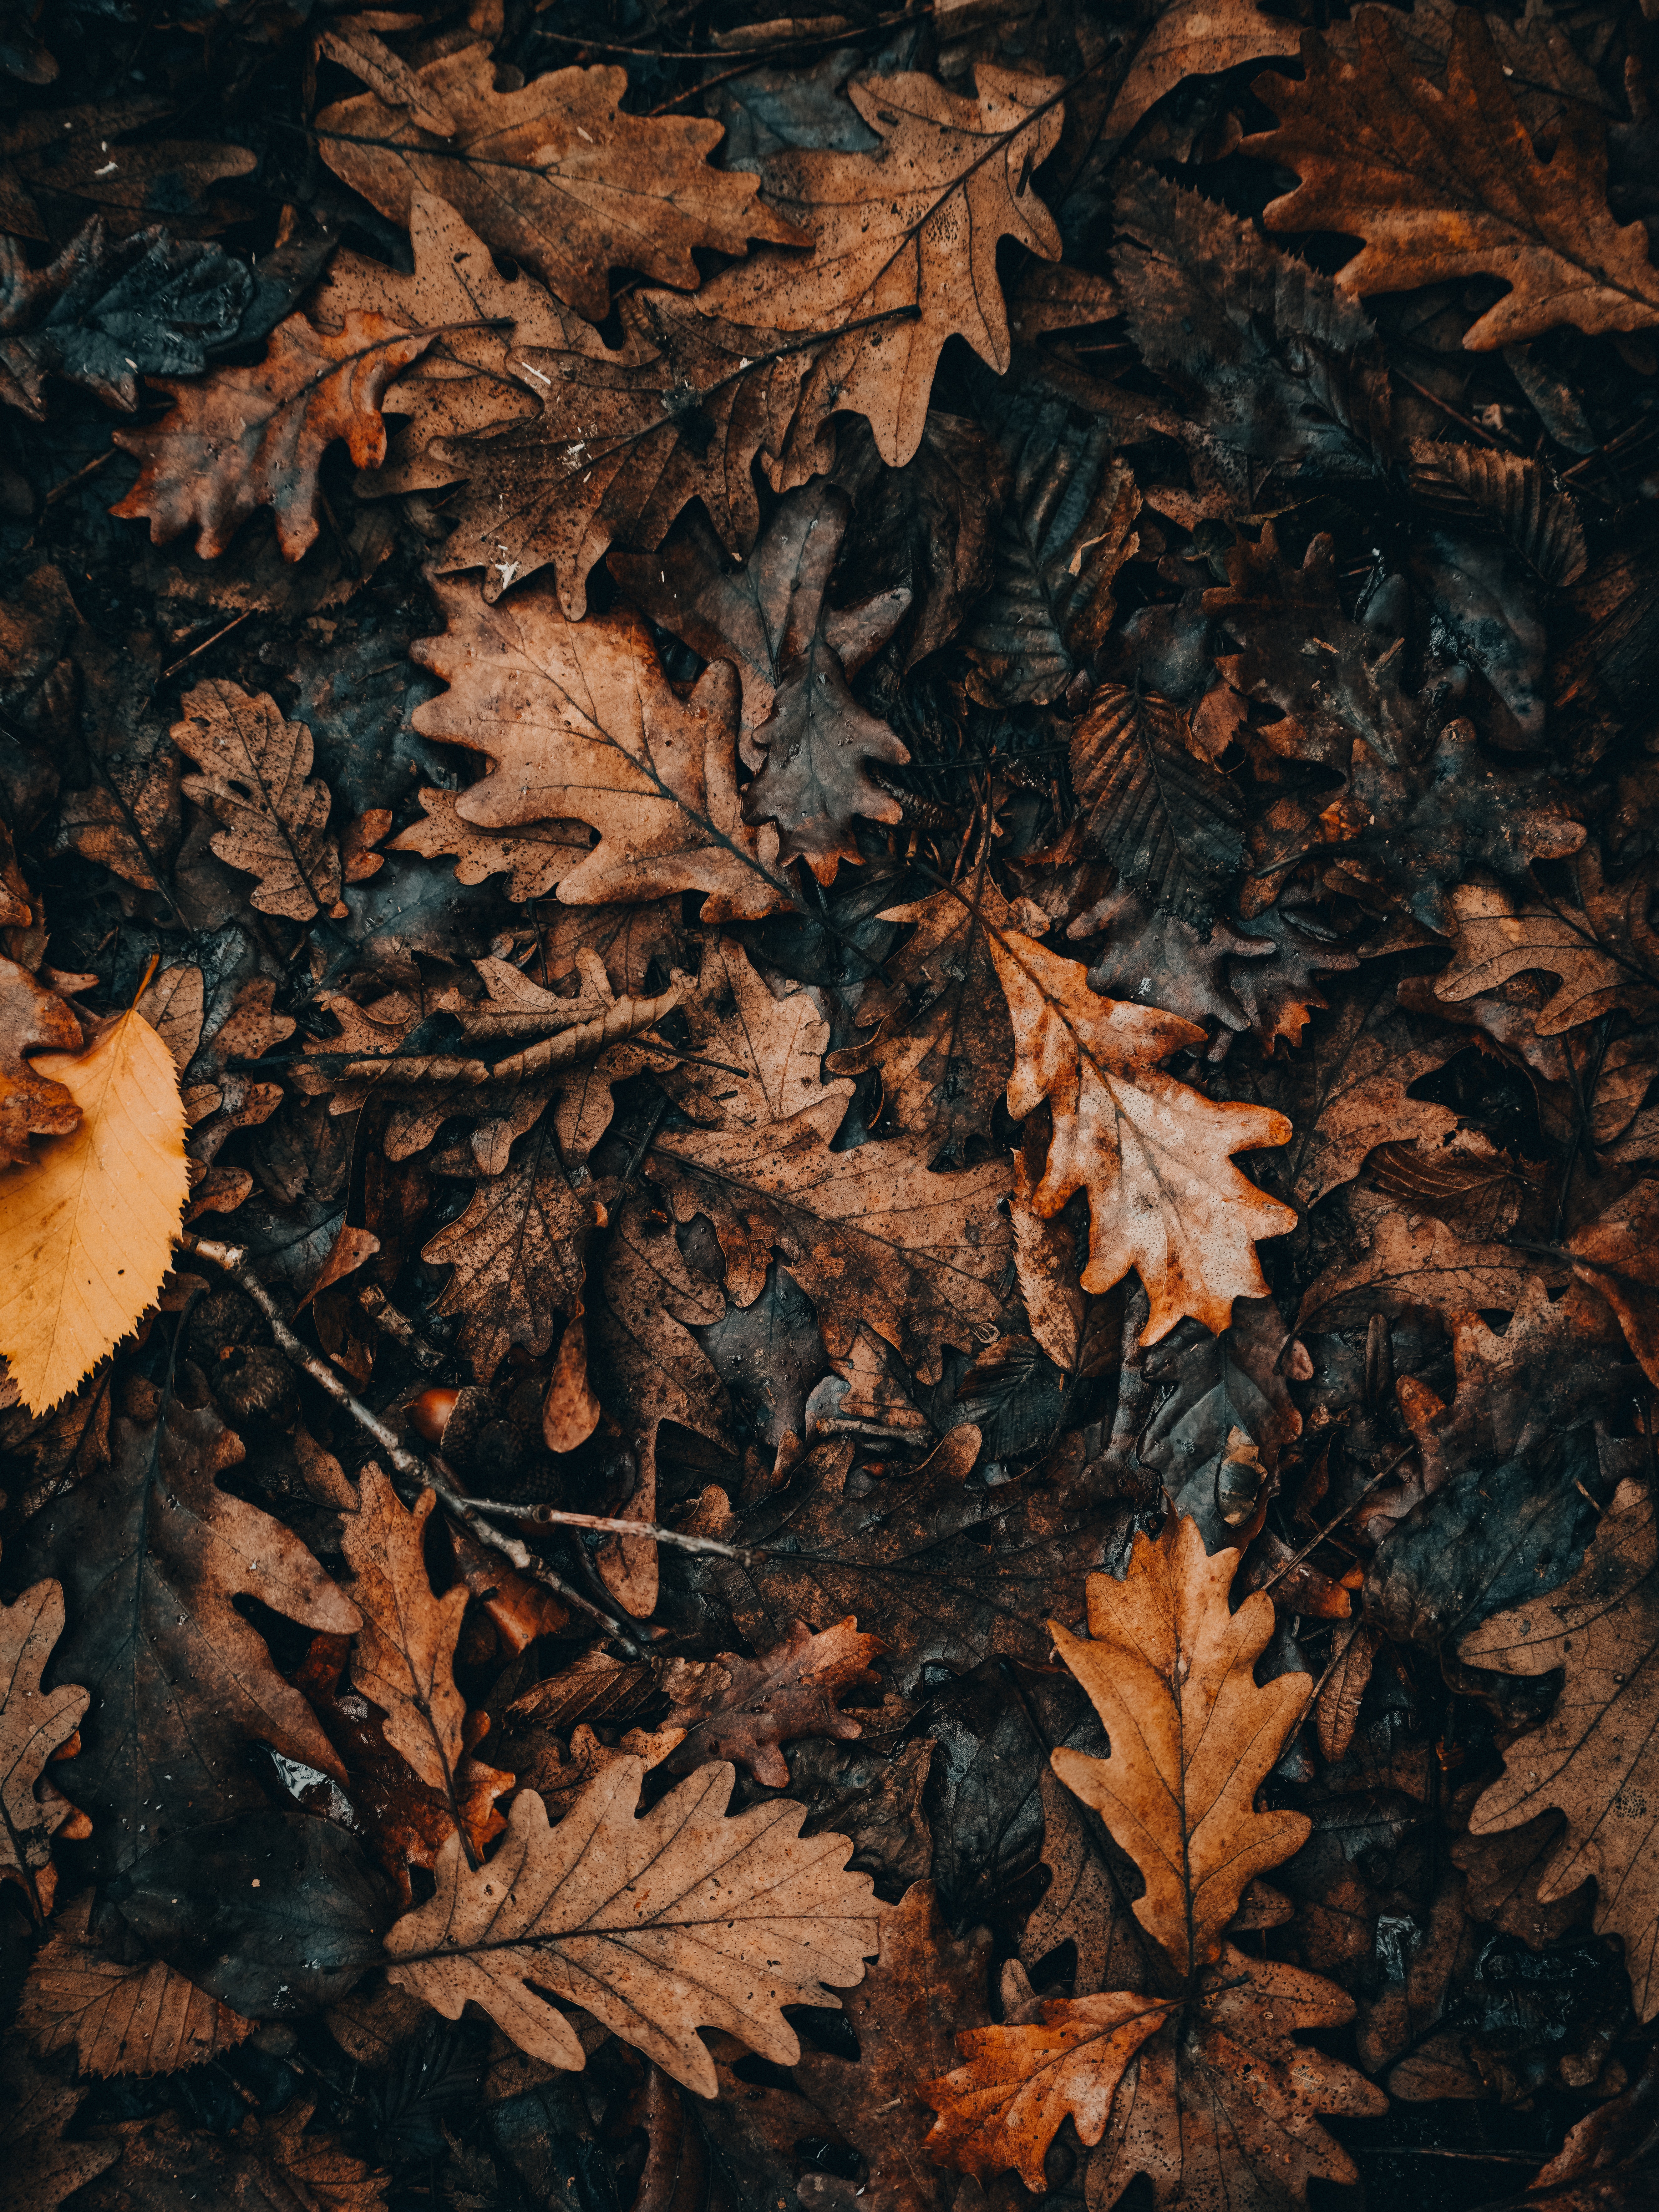
natural, brown, plant, twig, branch, deciduous, grass, flower, woody plant, terrestrial plant, groundcover, Tints and shades, flowering plant, pattern, tree, trunk, temperate broadleaf and mixed forest, maple leaf, soil, art, autumn, darkness, Northern hardwood forest, maple, wood, illustration, shadow, plant stem, still life photography, subshrub, annual plant, oak, night